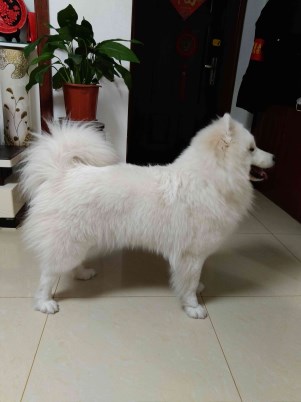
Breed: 2192-n000088-Samoyed